Massimiliano Salini

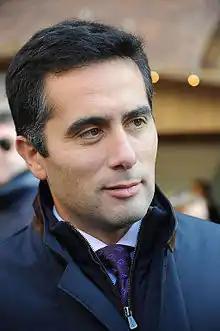

Massimiliano Salini (born 11 March 1973 in Soresina) is an Italian politician.